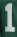
Number: 1